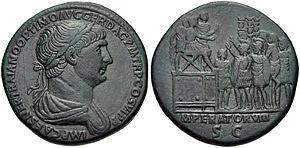
La guerre parthique de Trajan regroupe l'ensemble des campagnes menées par Trajan entre 114 et 117 pour étendre les limites de l'Empire romain en Orient. Elle fait suite à une succession de conflits plus ou moins importants entre Rome et le royaume des Parthes qui se disputent notamment la suprématie sur le royaume-tampon d'Arménie.
Cette page concerne l'année 114 du calendrier julien.